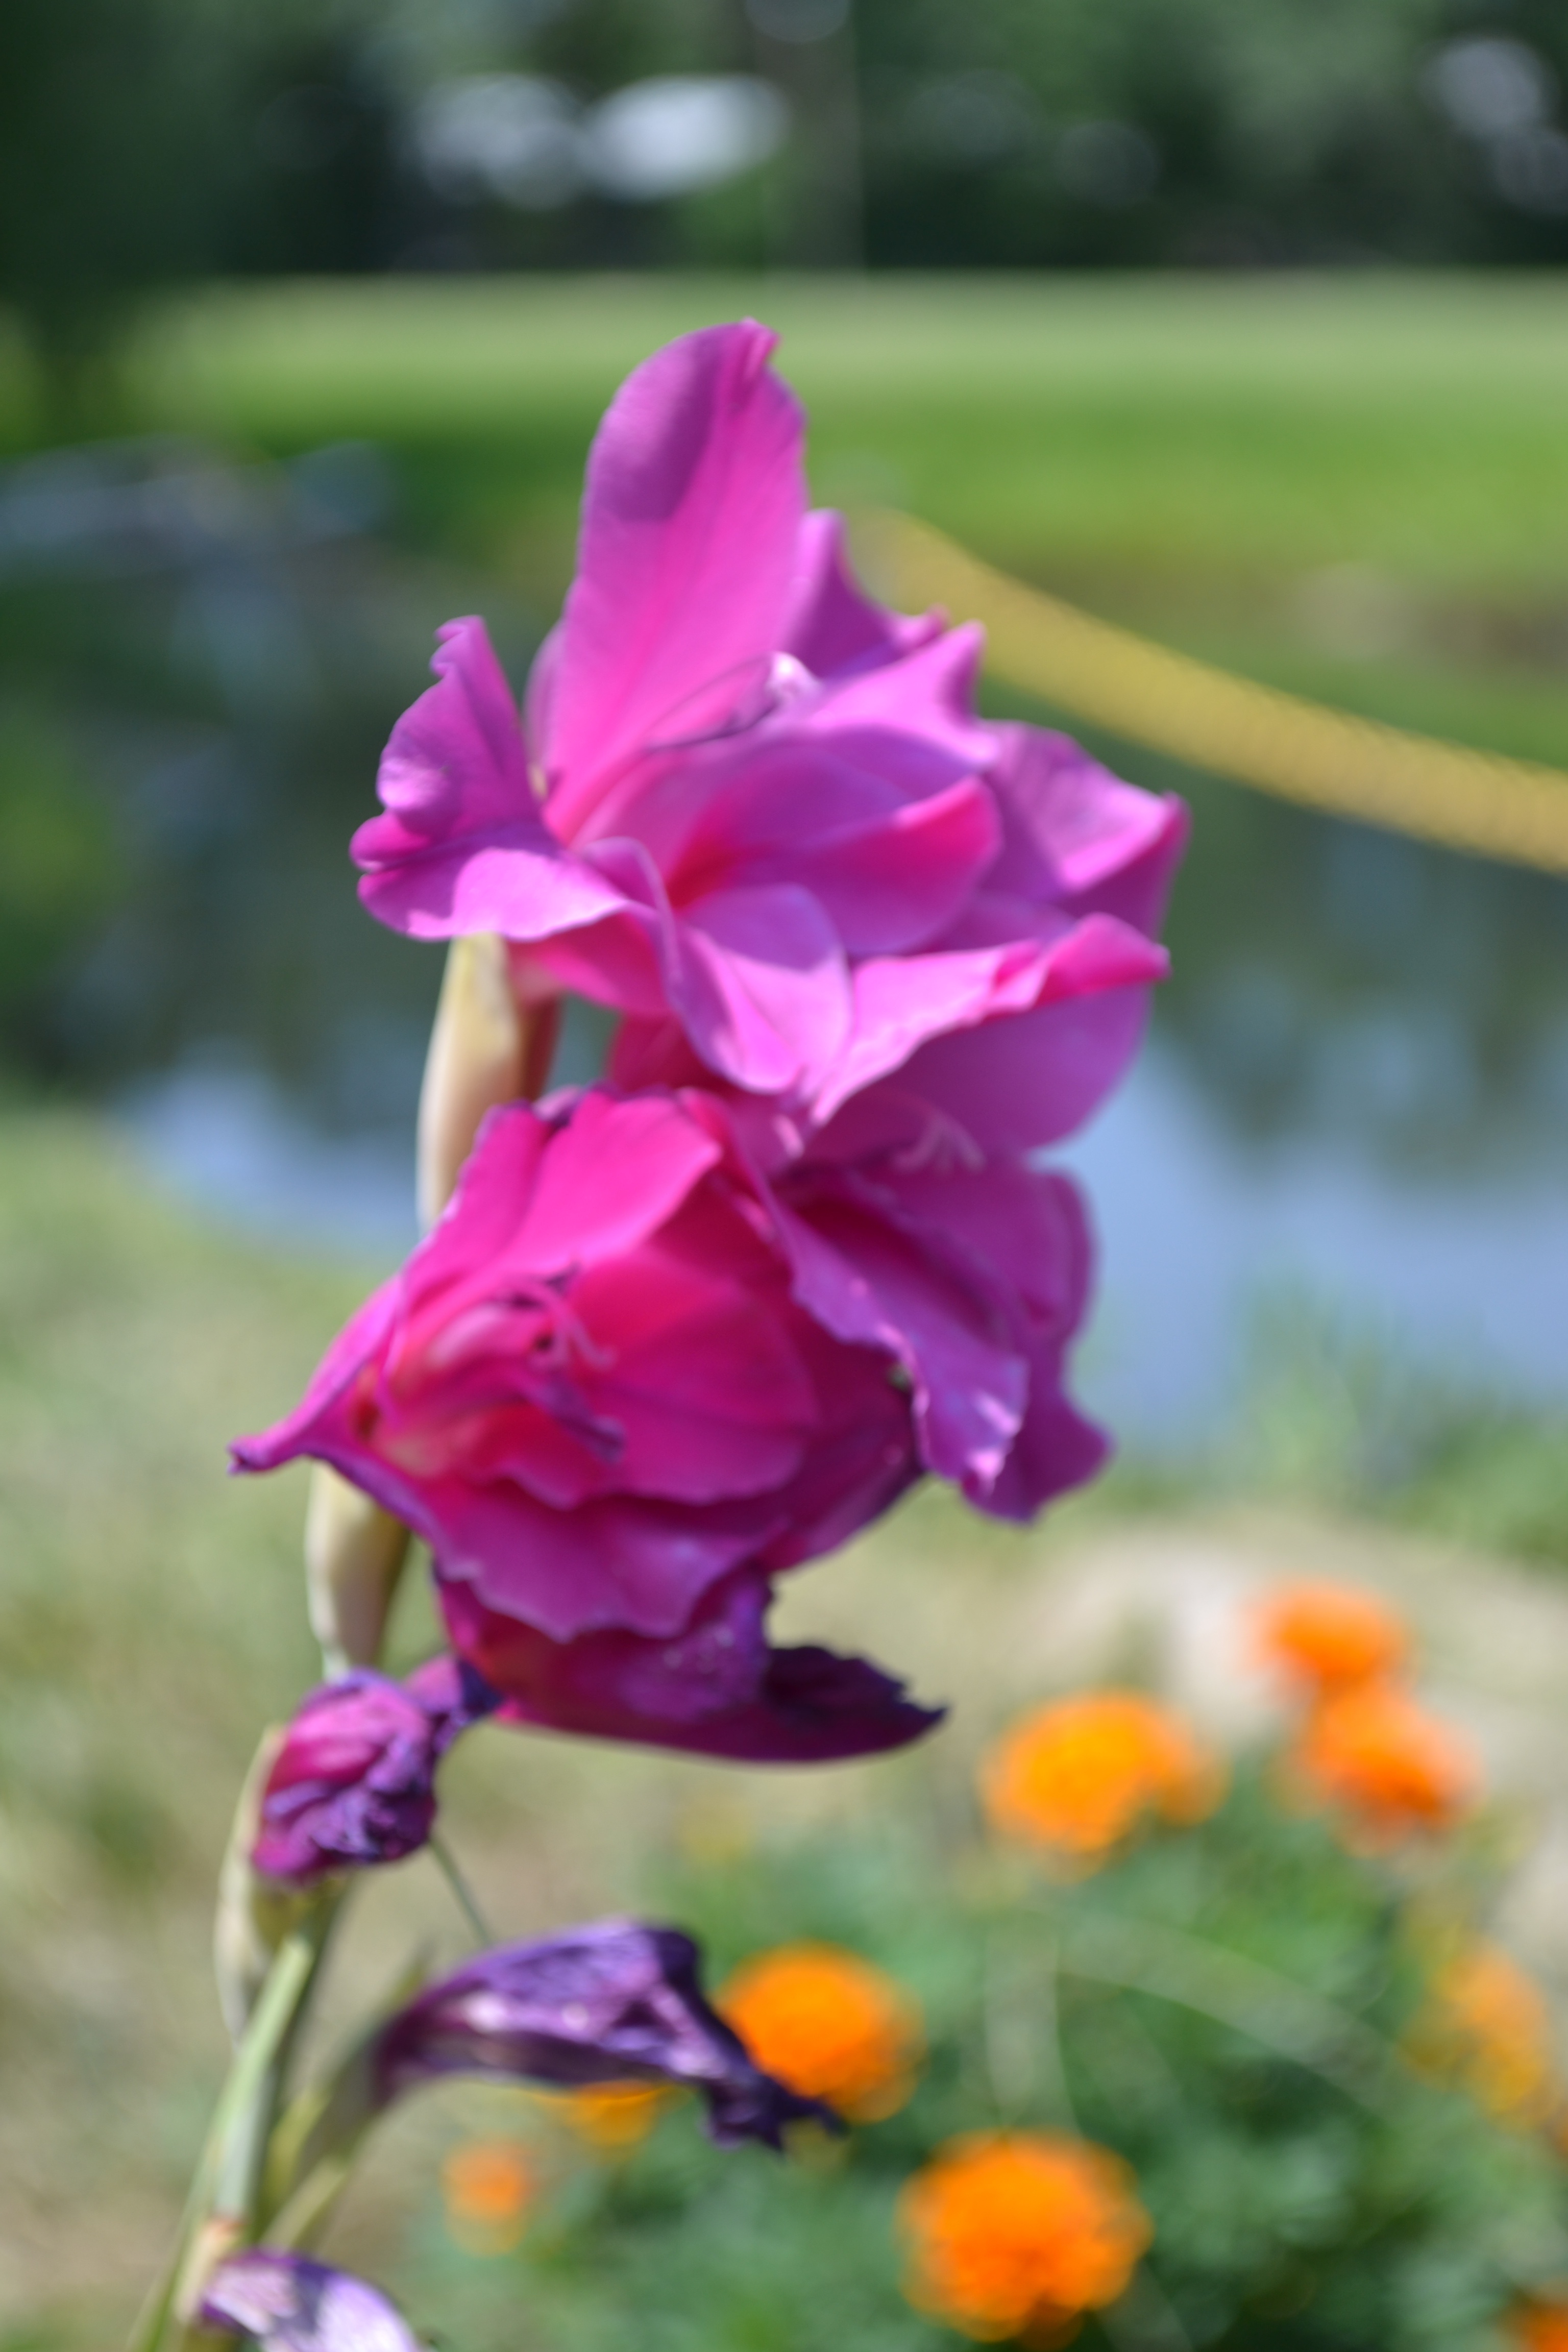
plant, flower, petal, botany, flora, wildflower, flowering plant, annual plant, land plant